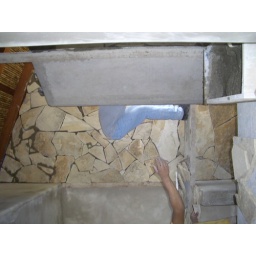
The Master bathroom is covered in rock like this.